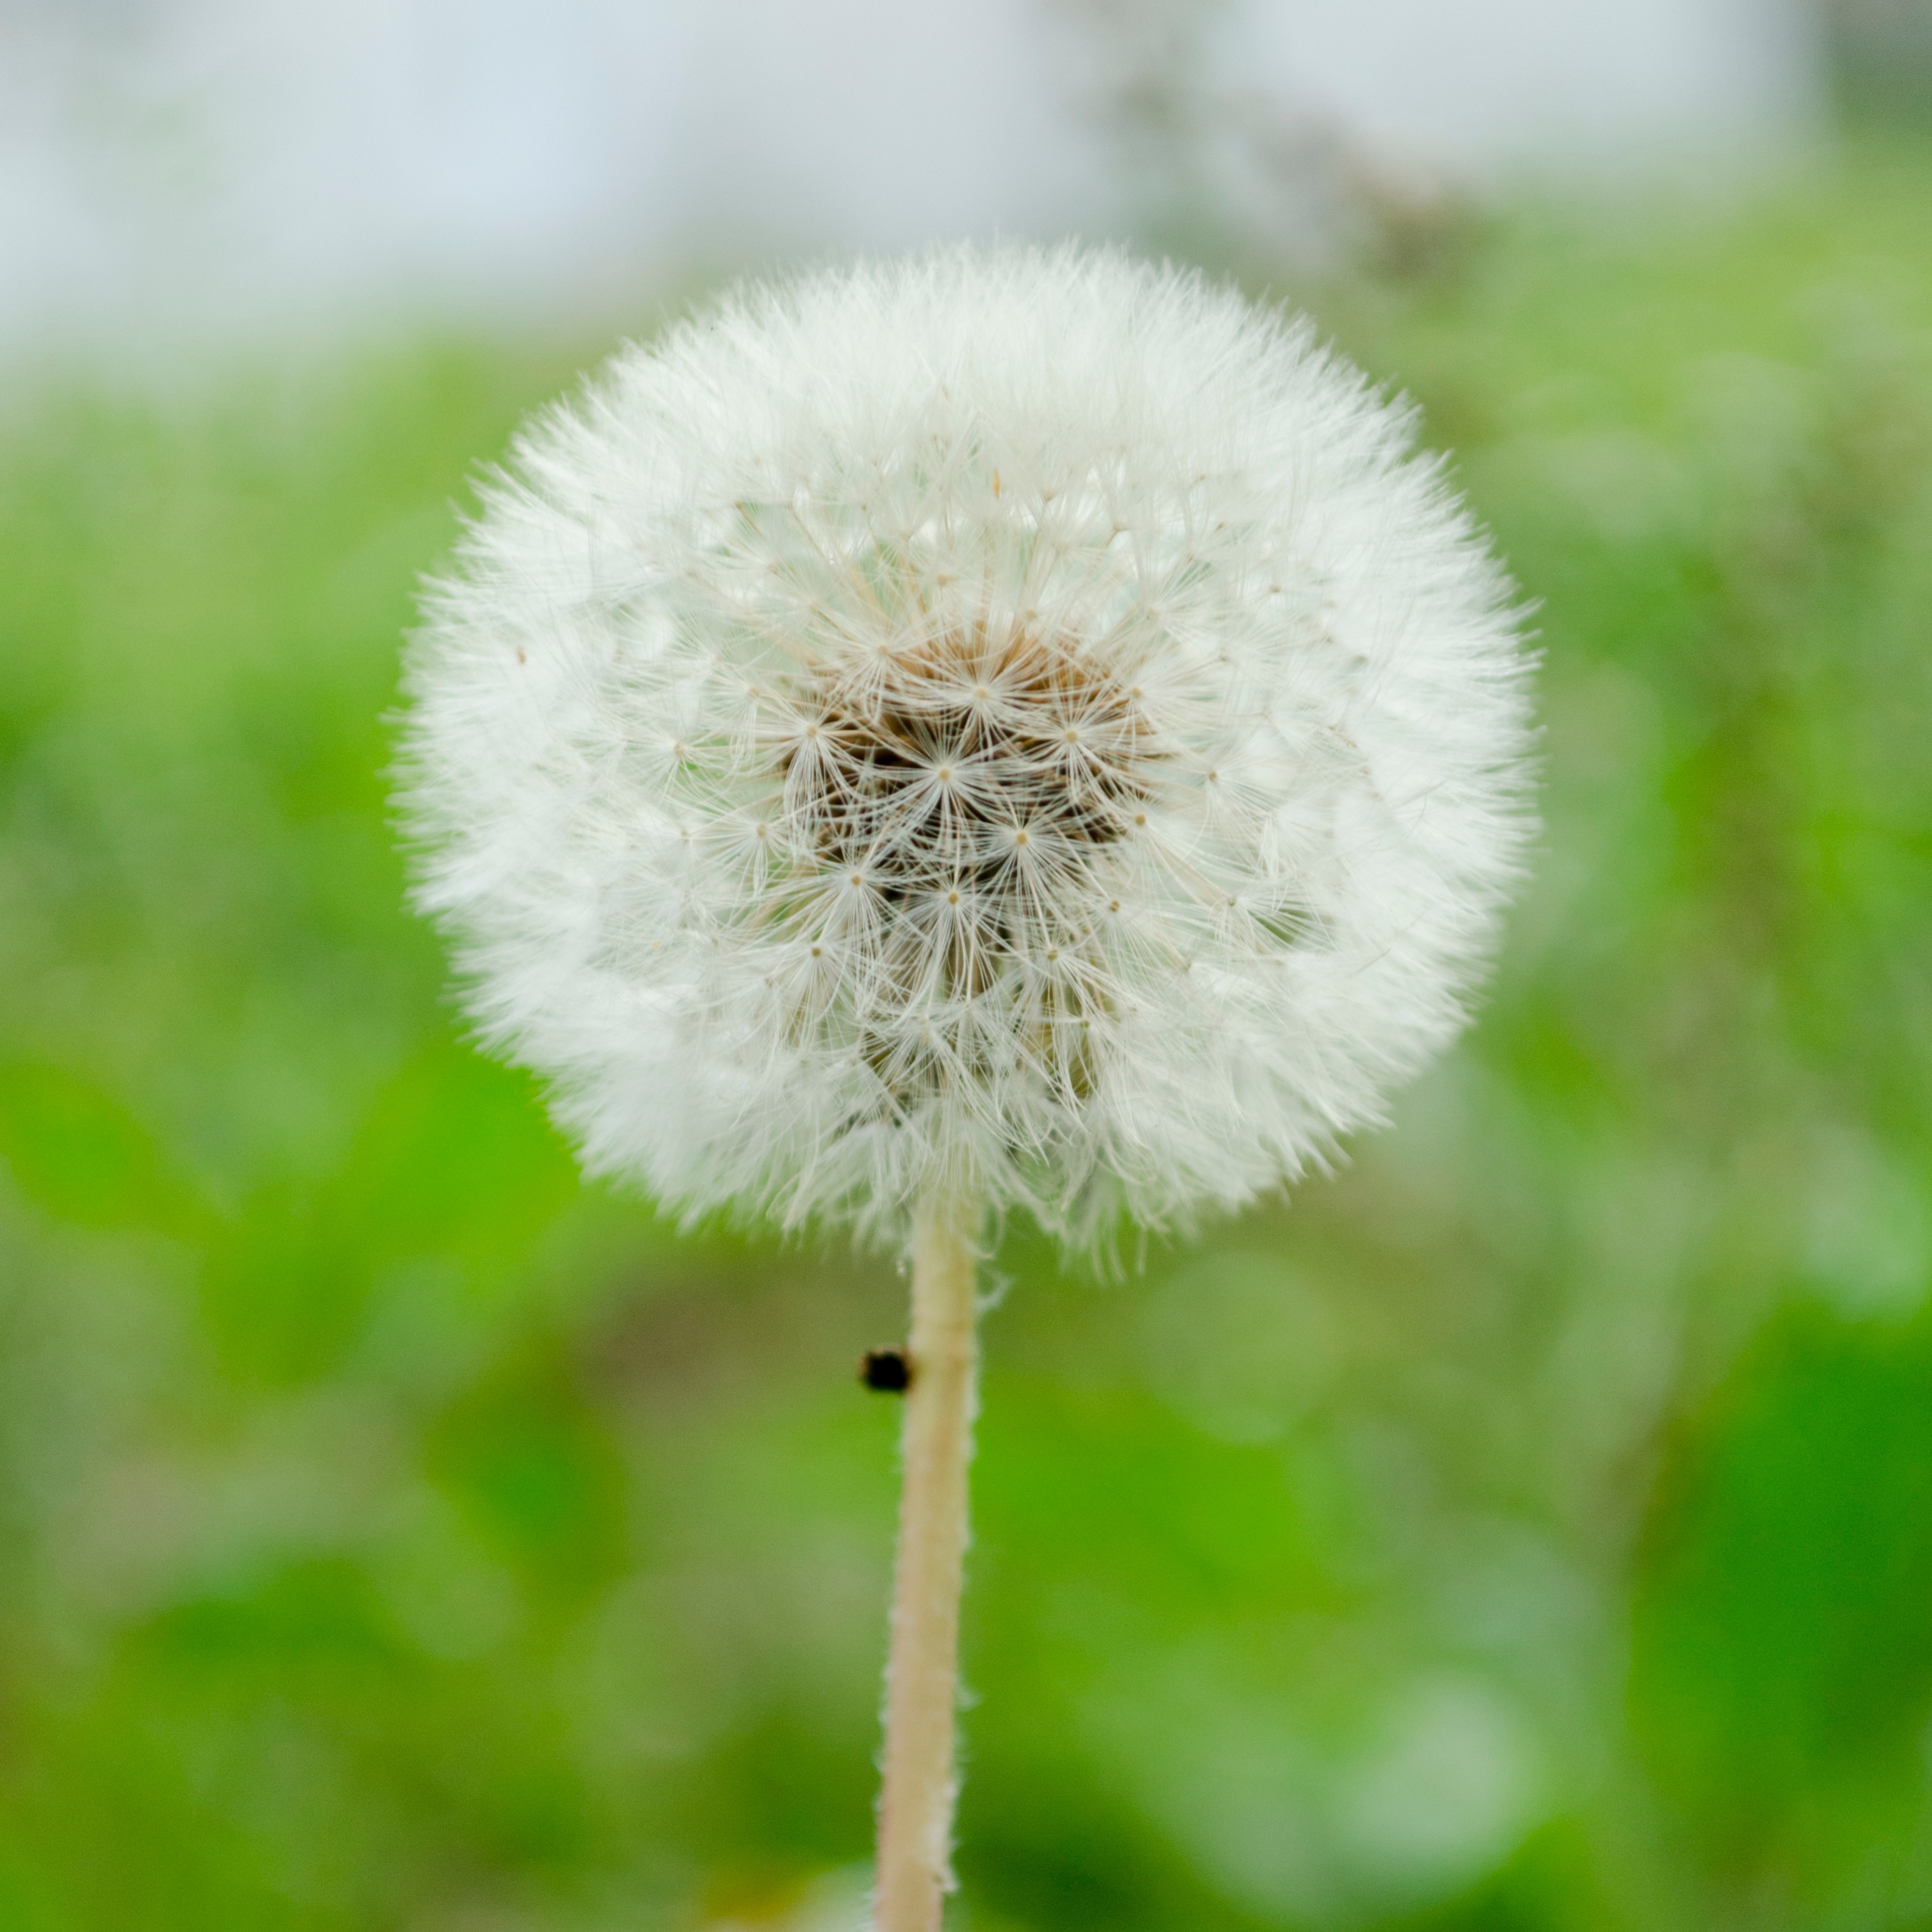
nature, grass, plant, field, meadow, dandelion, flower, petal, daisy, green, botany, flora, wildflower, close up, macro photography, flowering plant, daisy family, plant stem, land plant